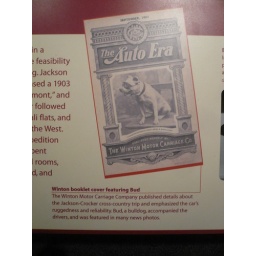
Bud the bulldog accompanied the drivers on the first cross-country road trip in America. He was featured in many news photos.